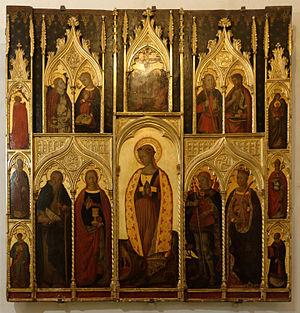
Retable de Sainte Marguerite. Cathédrale Saint Léonce (Fréjus, Var, France)